Concerto for two harpsichords in C minor, BWV 1060

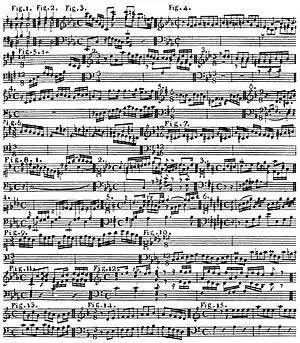
First page of music examples in : the incipit of BWV 1060 is Fig. 11 on this page.

In his early 19th-century Bach biography, Johann Nikolaus Forkel described the concerto as "very old", by which he probably meant he found its style antiquated. The concerto was published in 1848, edited by Friedrich Konrad Griepenkerl.